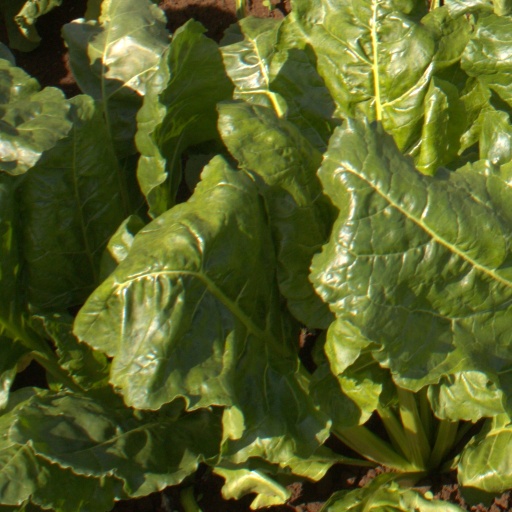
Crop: sugar beet